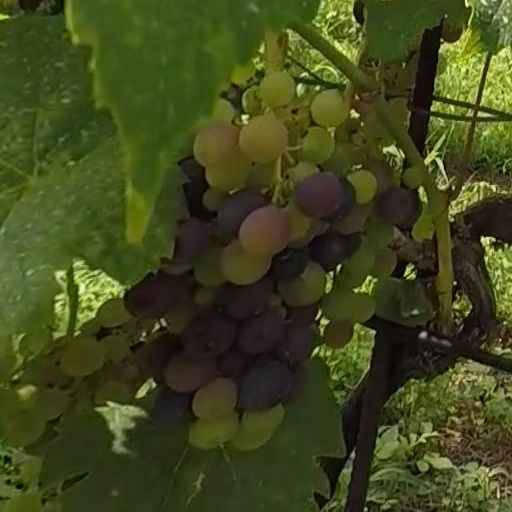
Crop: grape